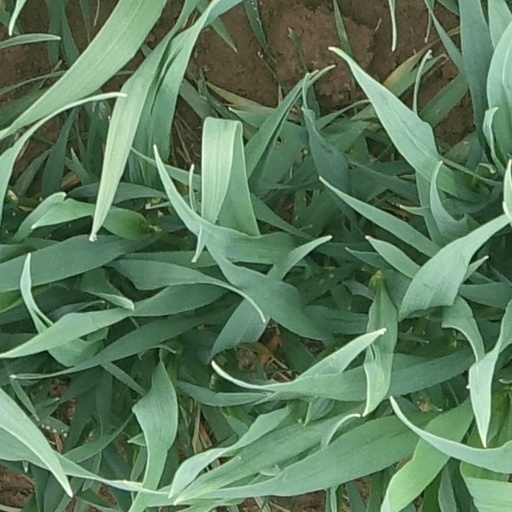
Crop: wheat